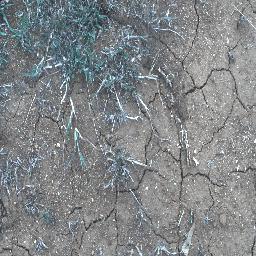
Label: negative